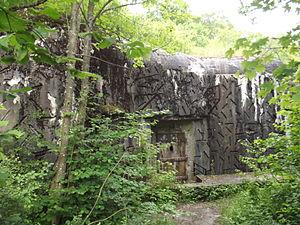
Bloc 3 du petit ouvrage de Téting (état en juin 2012).
L'ouvrage de Teting est un ouvrage fortifié de la ligne Maginot, situé sur la commune de Teting-sur-Nied, dans le département de la Moselle.